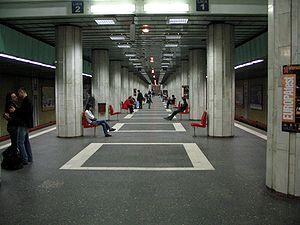
Nicolae Grigorescu est une station de métro roumaine des lignes M1 et M3 du métro de Bucarest. Elle est située Boulevard Camil Ressu dans le quartier Titan], secteur 3 de la ville de Bucarest.